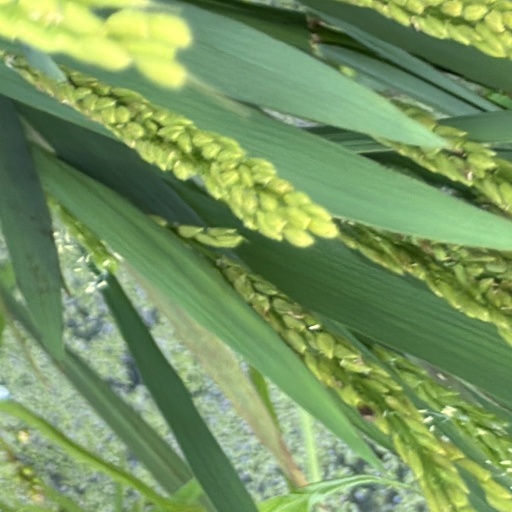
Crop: rice